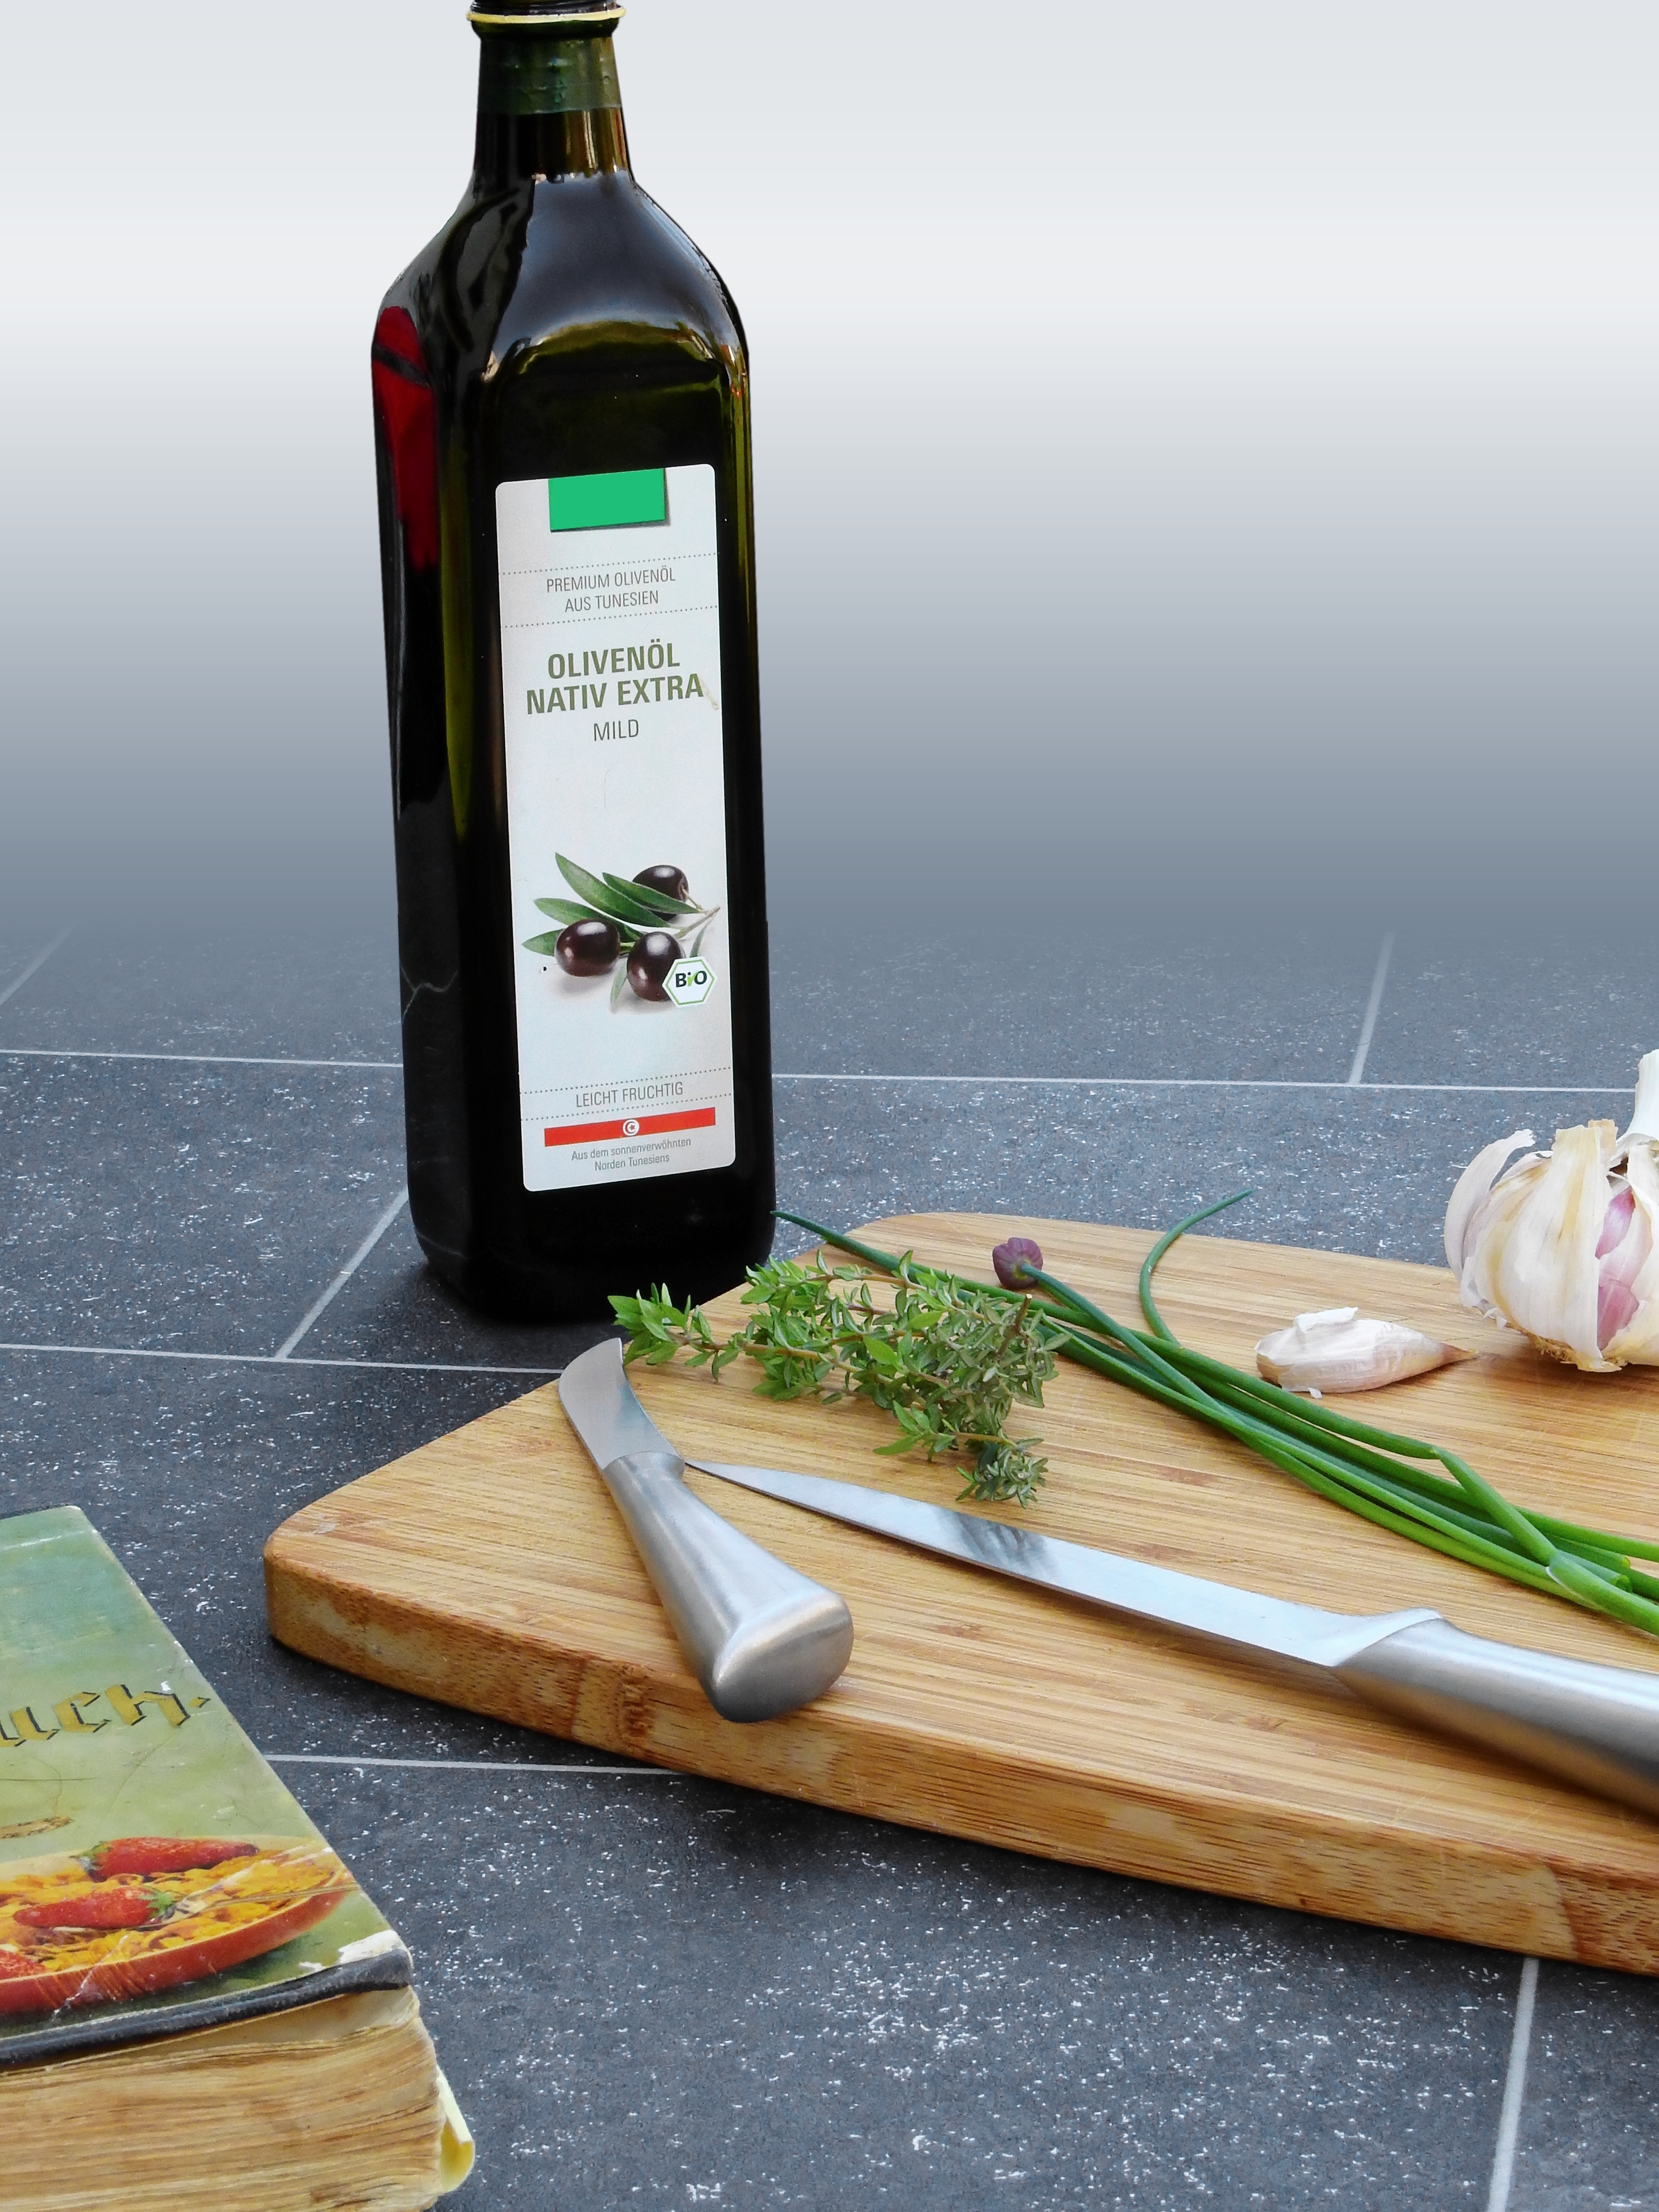
plant, food, spice, herb, garlic, produce, kitchen, healthy, delicious, knife, cook, leek, oil, olive oil, chives, herbs, rosemary, kitchen spice, kitchen knife, rosmarinus, paring knife